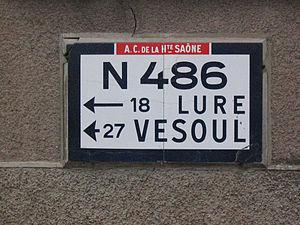
Panneau Plaque Michelin sur l'ancienne RN486 Photo personnelle
La route nationale française 486 ou RN 486 est une route nationale française reliant Nogent-sur-Marne à l'A 4.